Hillary Clinton as Secretary of State

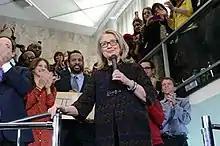
Secretary Clinton gives her farewell remarks to State Department employees on her last day in office, February 1, 2013

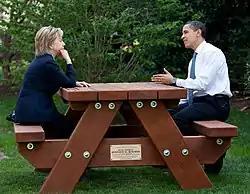
Secretary of State Clinton and President Obama discuss matters in 2009, at a picnic table on the grounds of the White House

Clinton returned to work at the State Department on January 7. The illness put an end to her days of travel in the job. She finished with 112 countries visited, making her the most widely traveled secretary of state in history. Her total of 956,733 air miles ended up falling short of Condoleezza Rice's record for total mileage. That total, 1,059,207, was bolstered late in Rice's tenure by repeated trips to the Middle East. Clinton traveled during 401 days, with 306 of those spent in actual diplomatic meetings, and spent the equivalent of 87 full days on airplanes. Compared to other recent secretaries, Clinton traveled more broadly, with fewer repeat visits to certain countries.